The History of Mr Polly

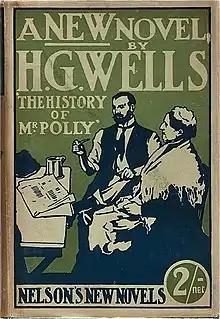
first edition cover

The History of Mr. Polly is a 1910 comic novel by H. G. Wells.